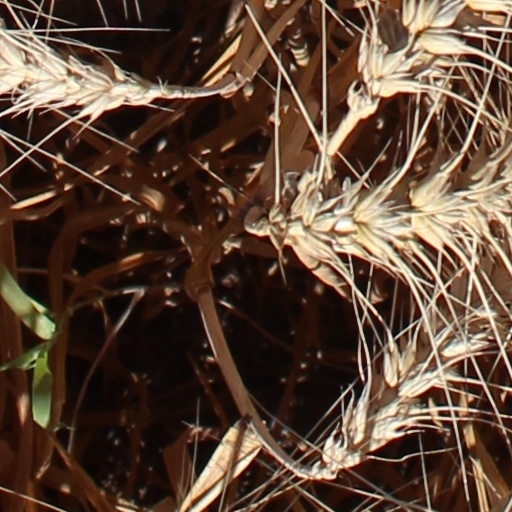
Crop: wheat